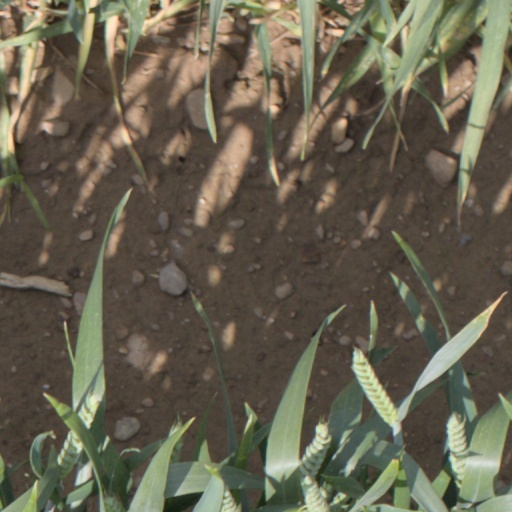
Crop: wheat